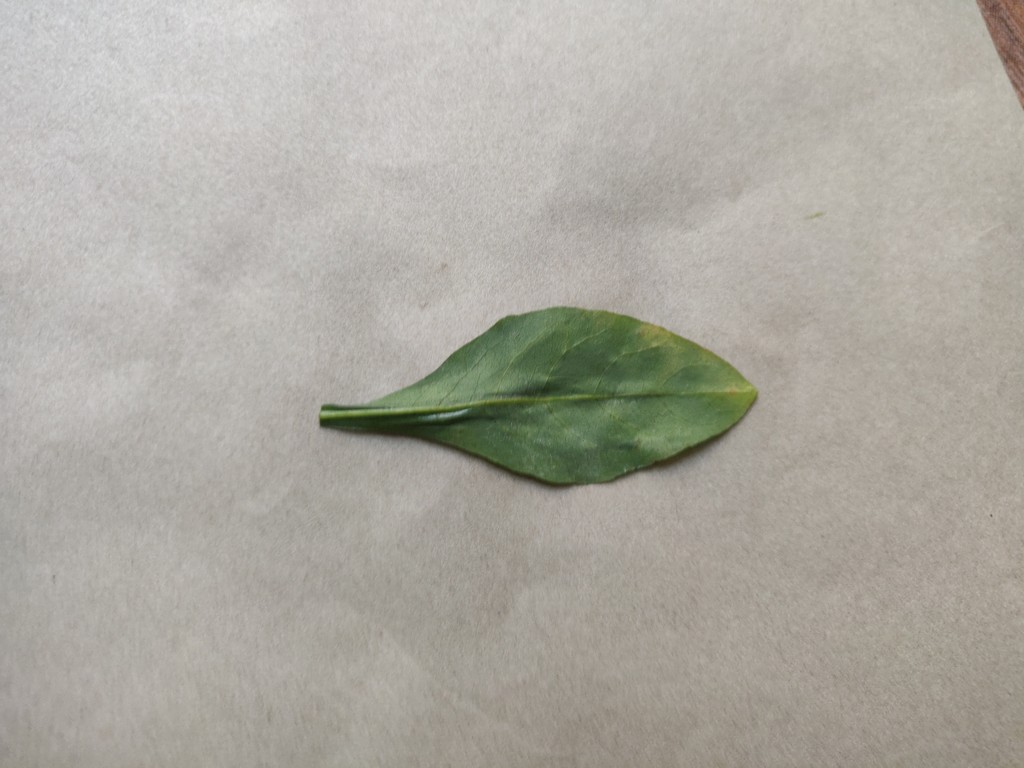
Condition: Unhealthy
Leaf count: single
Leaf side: back